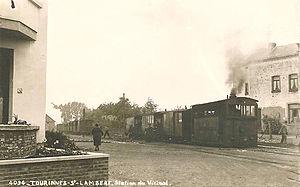
Train vapeur sur la ligne Incourt - Gembloux vers Gembloux à l'arrêt de Tourinnes-Saint-Lambert (rue d'Enfer).